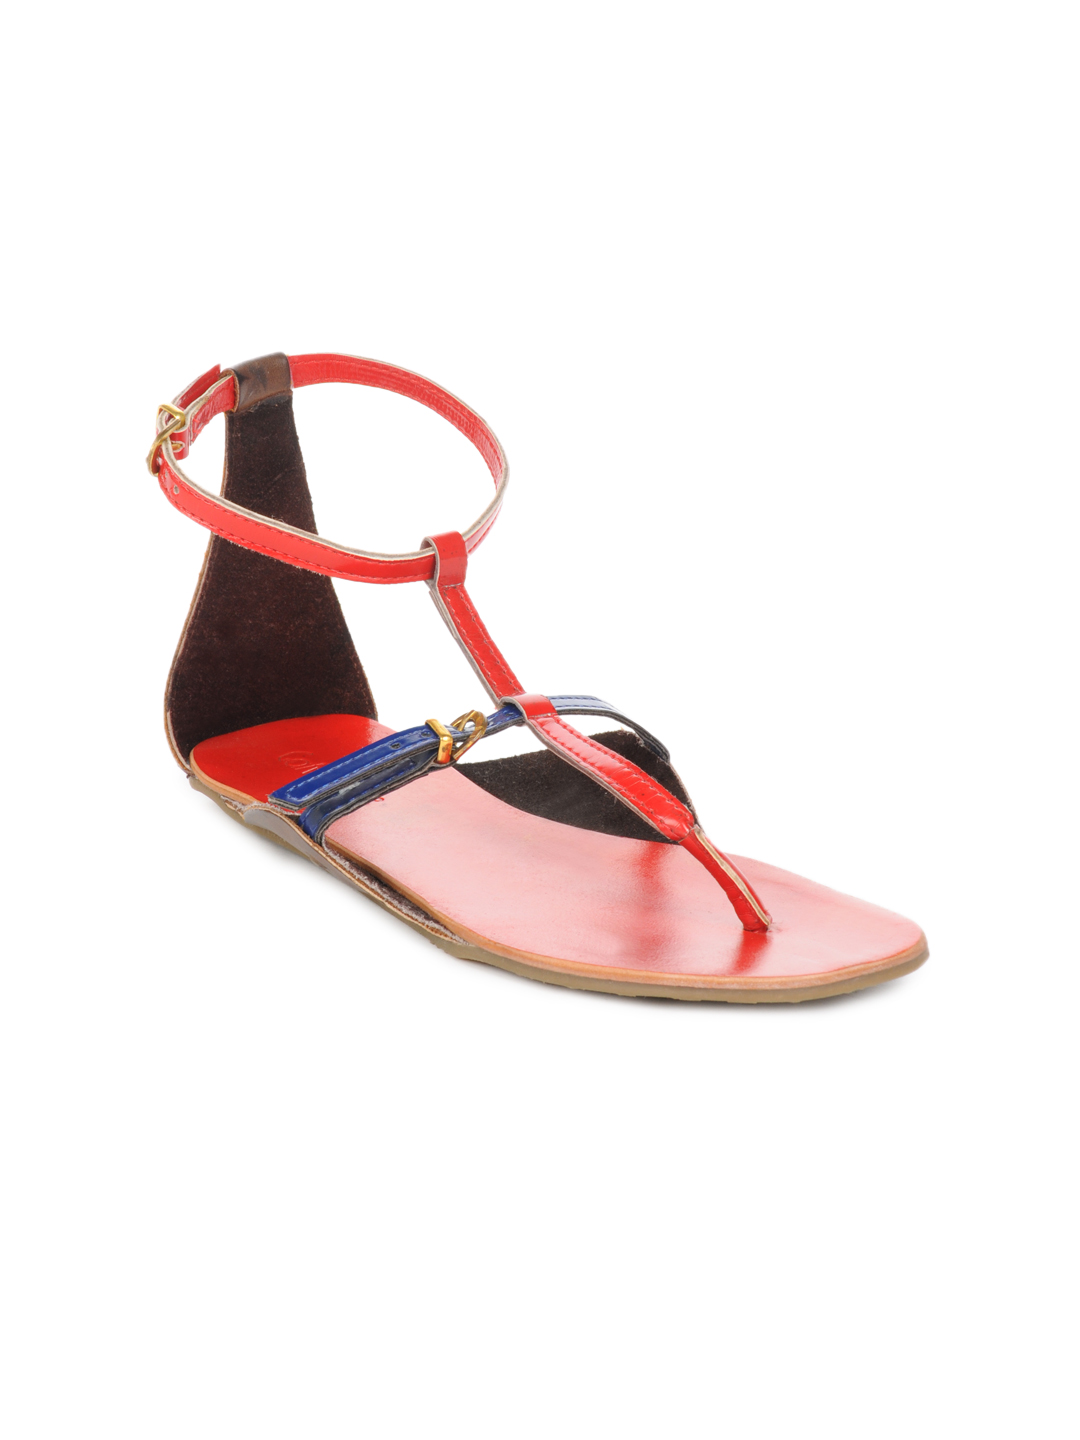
Catwalk Women Red Flats
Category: Footwear / Shoes / Heels
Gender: Women
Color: Red
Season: Winter 2015
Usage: Casual